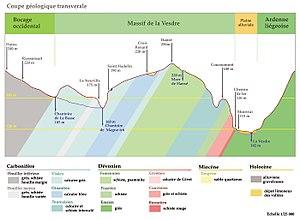
Coupe géologique d'Olne
La géographie de la commune d'Olne permet une radiographie de la micro-région et la microhistoire d'Olne, village du Pays de Herve proche de Liège en Belgique, permettant notamment de tirer des conclusions sur l'influence des grandes agglomérations sur une entité rurale.